Trinity Episcopal Church (Melrose, Florida)

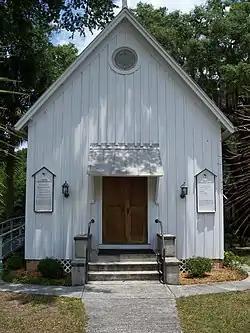
Trinity Episcopal Church front

Trinity Episcopal Church is an historic Carpenter Gothic Episcopal